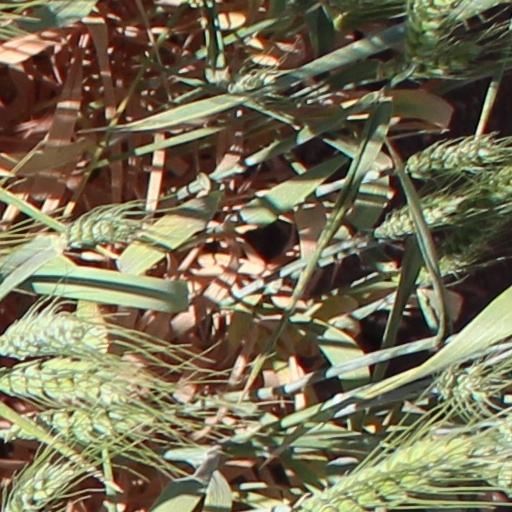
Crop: wheat